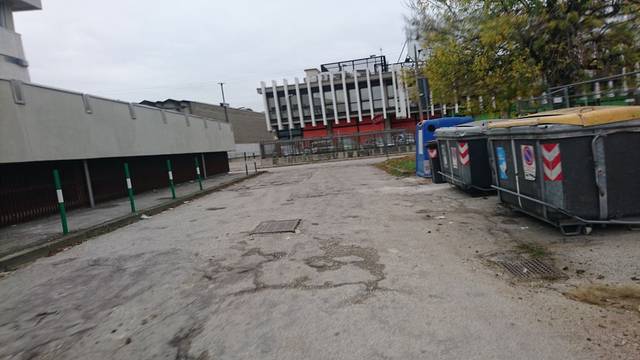
Region: Italy
Coordinates: 45.413, 11.915